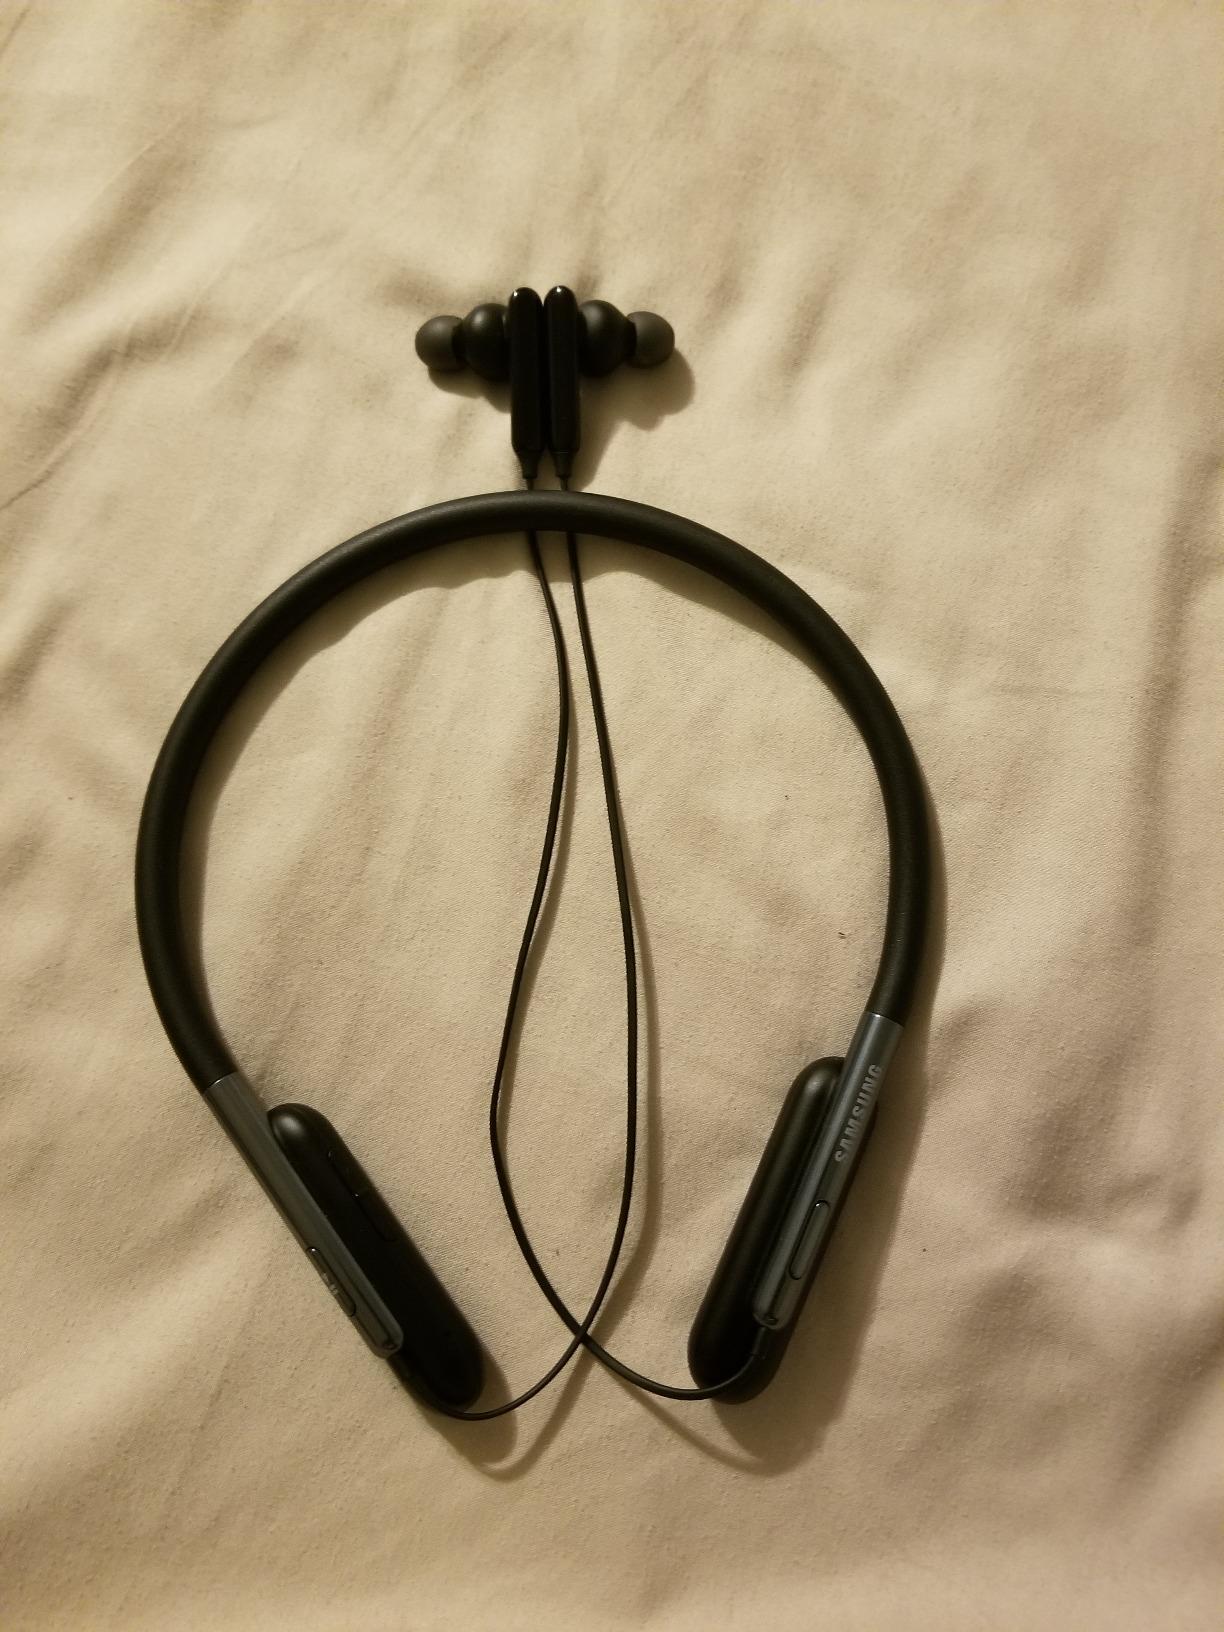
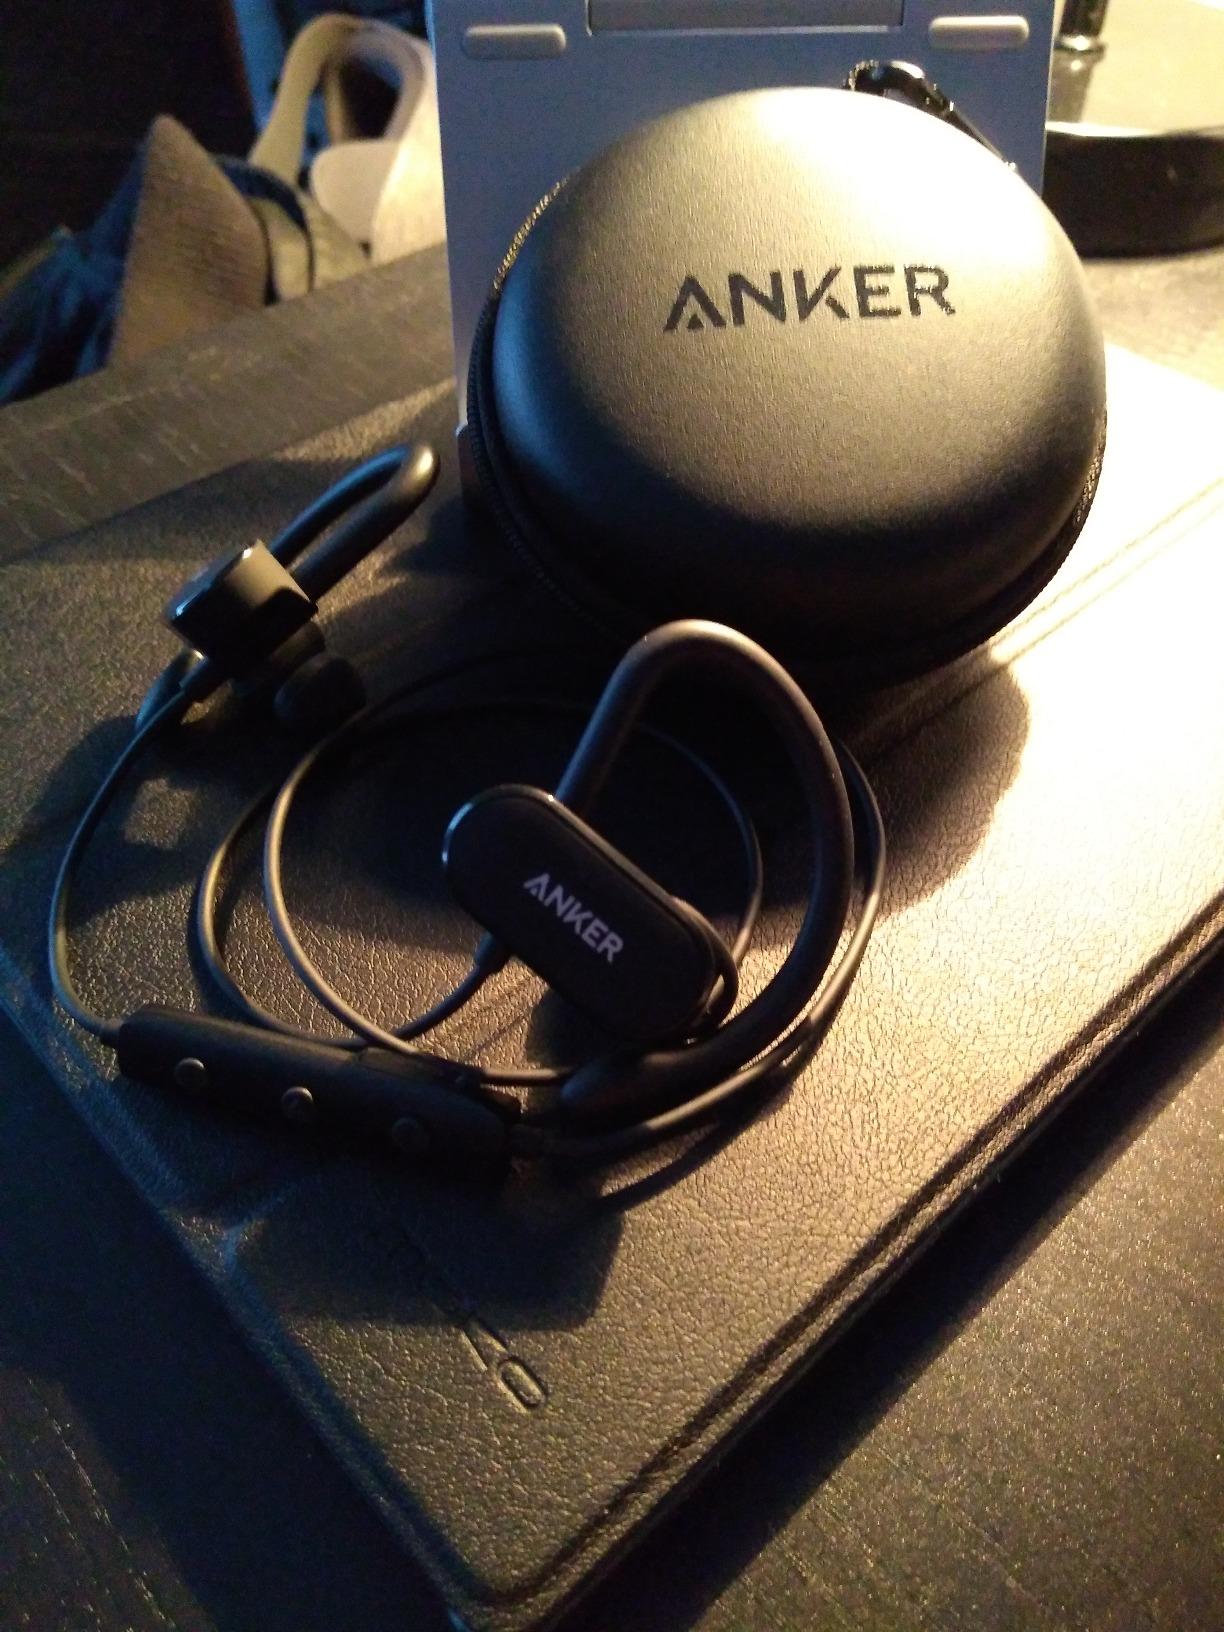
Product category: headphones
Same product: no